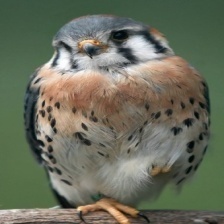
Species: AMERICAN KESTREL
Scientific name: FALCO SPARVERIUS